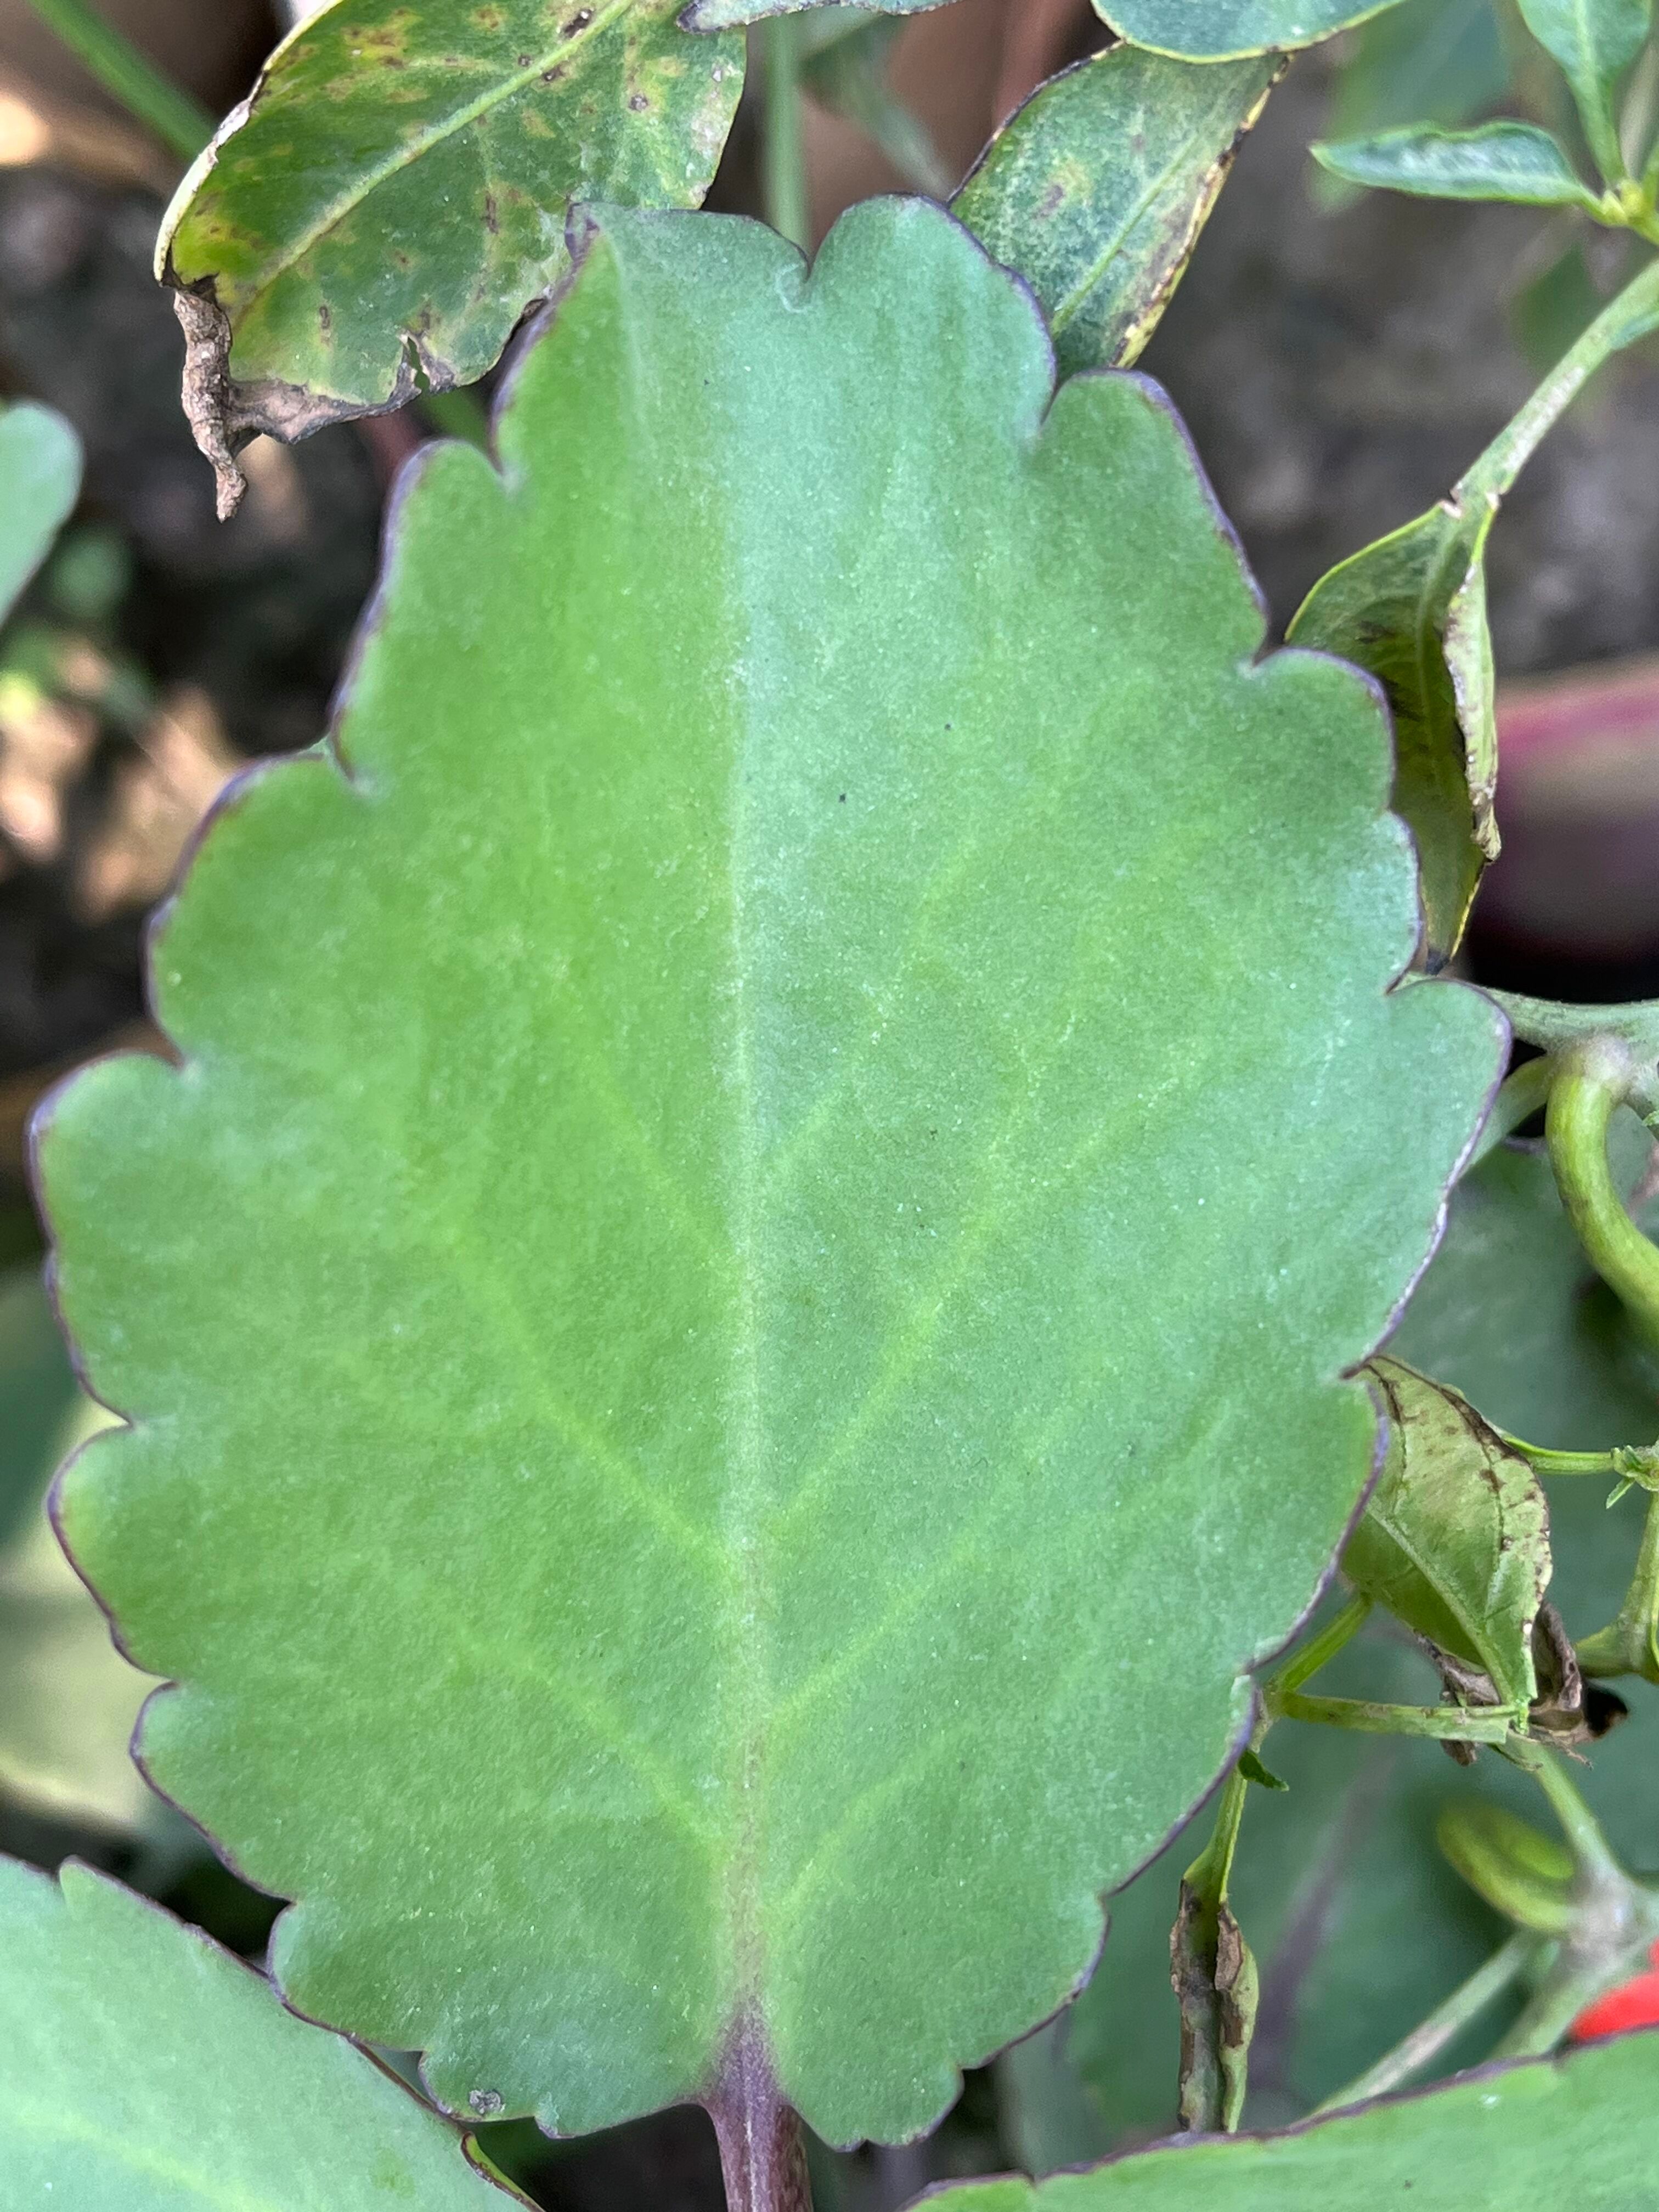
Plant species: kalanchoe-pinnata